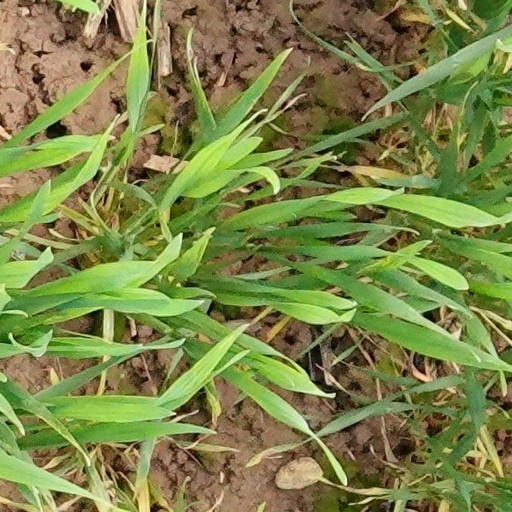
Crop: wheat